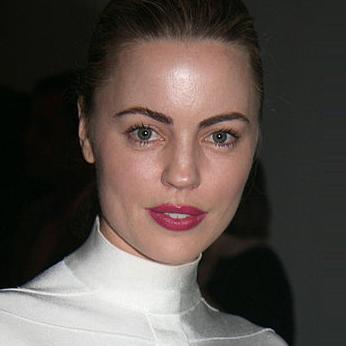
Age: 32